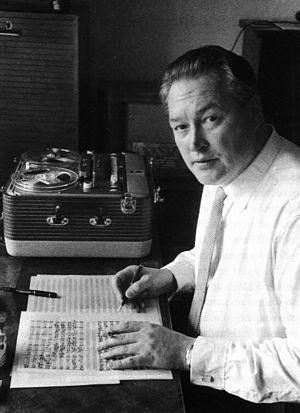
Erkki Aaltonen, né le 17 août 1910 à Hämeenlinna, dans le grand-duché de Finlande et mort le 8 mars 1990 à Helsinki, est un compositeur finlandais de musique classique.